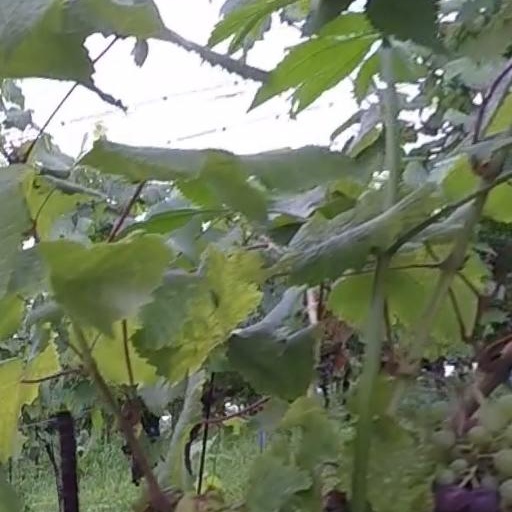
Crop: grape